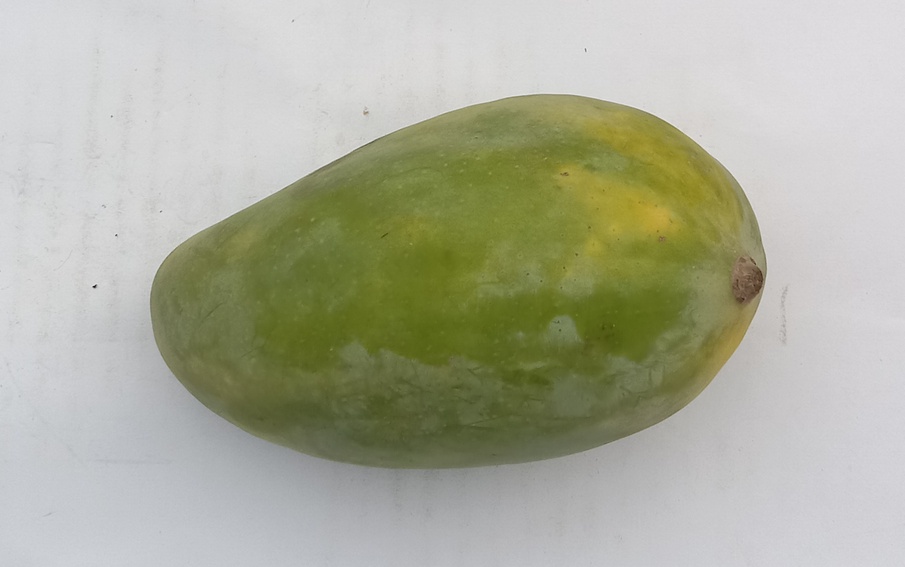
Mango variety: Sindhri